Richard Lusimbo

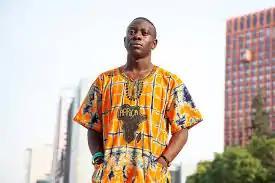
Portrait of Richard Lusimbo taken in Mexico City at the ILGA World Conference 2014.

Richard Lusimbo (born 1986) is a Ugandan LGBT activist, documentary filmmaker, and public speaker who gained international attention when he was outed in a Ugandan tabloid newspaper for being gay.